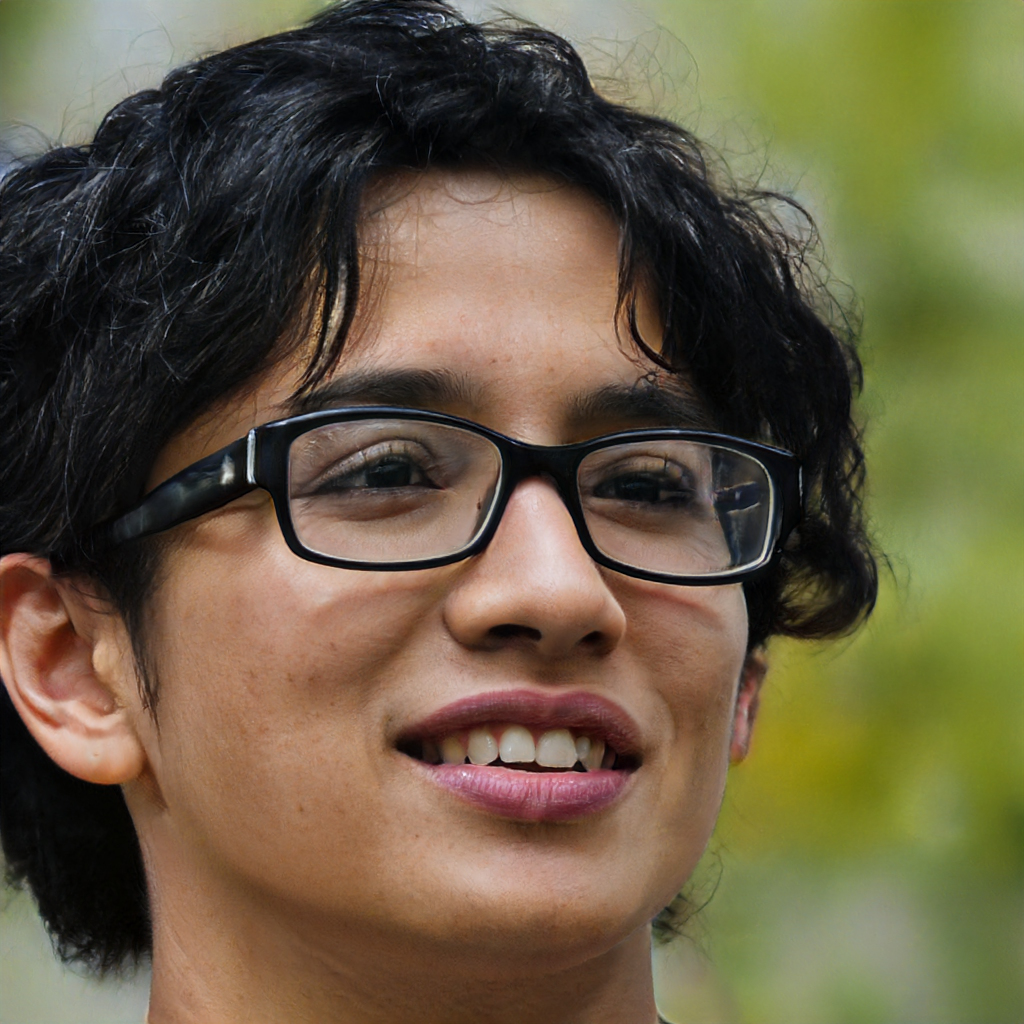
Gender: Female